Agulhas Return Current

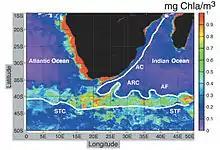
The Agulhas Return Current (ARC) meanders east from the southern tip of Africa

The Agulhas Return Current (ARC) is an ocean current in the South Indian Ocean. The ARC contributes to the water exchange between oceans by forming a link between the South Atlantic Current and the South Indian Ocean Current. It can reach velocities of up to and is therefore popular among participants in trans-oceanic sailing races.